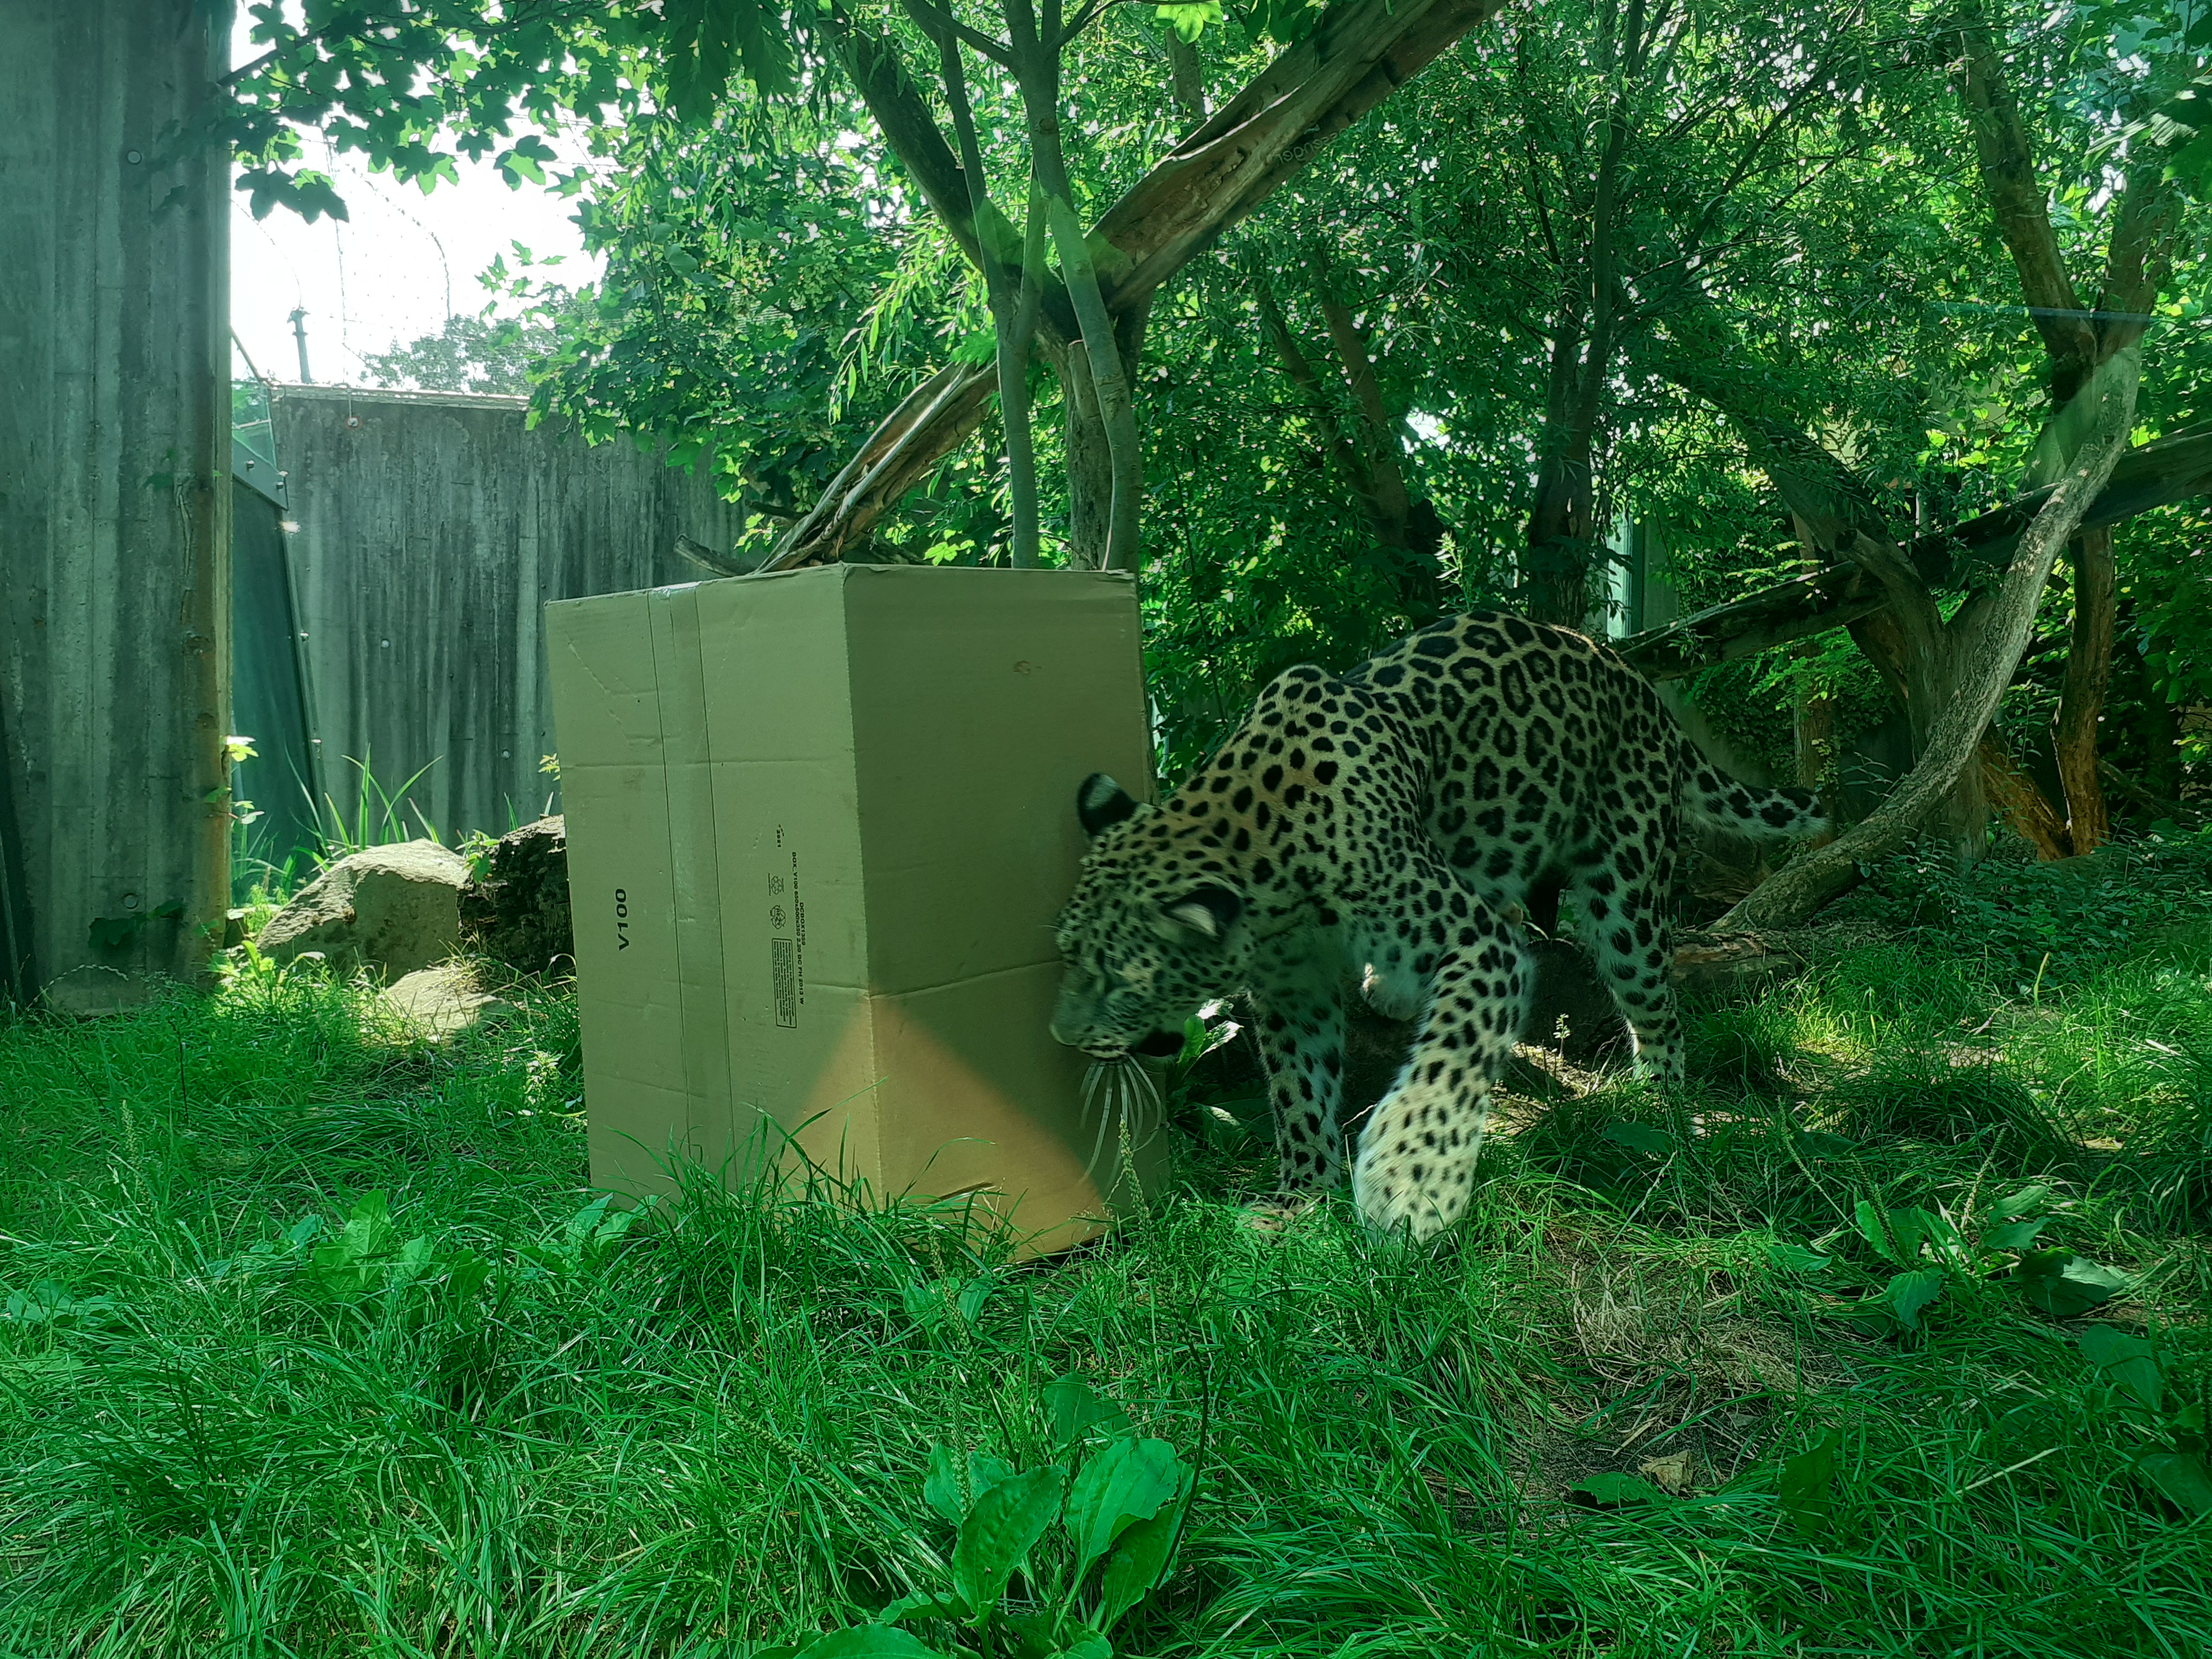
zoo, animal, plant, green, tree, felidae, leopard, mammal, terrestrial plant, jaguar, carnivore, cheetah, grass, biome, fawn, trunk, terrestrial animal, natural landscape, big cats, small to medium sized cats, African leopard, grassland, groundcover, shrub, fence, landscape, forest, home fencing, woodland, pattern, wildlife, tail, jungle, whiskers, garden, temperate broadleaf and mixed forest, recreation, pasture, giraffidae, self propelled artillery, Northern hardwood forest